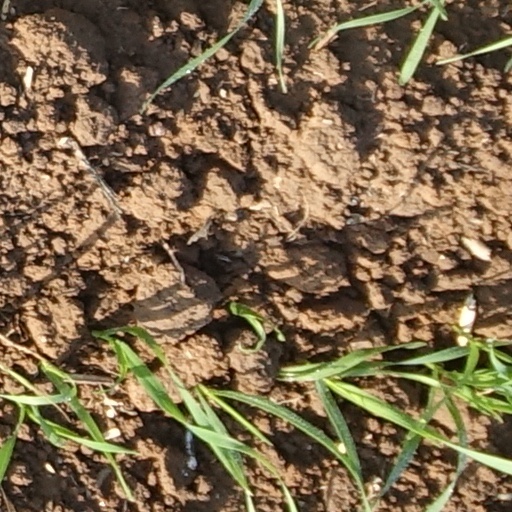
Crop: wheat